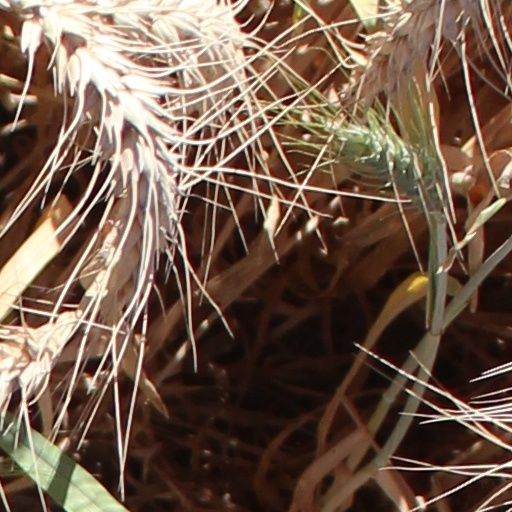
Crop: wheat